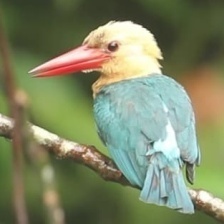
Species: STORK BILLED KINGFISHER
Scientific name: PELARGOPSIS CAPENSIS